Canadian Arrow

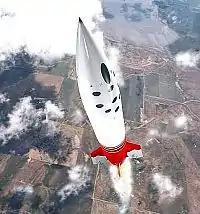
A rendering of a Canadian Arrow vehicle in flight

The Canadian Arrow was a 16.5 m tall two-stage rocket, where the second stage was a three-person space capsule. The Canadian Arrow team's somewhat conservative approach was to base the design of their rocket engine and aerodynamics on the well proven V-2 design from World War II.